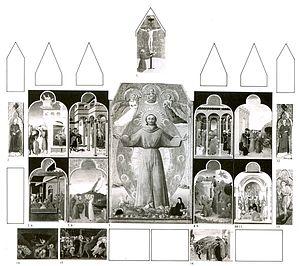
Le Retable de Borgo San Sepolcro est un polyptyque, de 26 éléments sur deux faces, réalisé par Sassetta entre 1437 et 1444 pour le maître-autel de l'église des franciscains à Borgo San Sepolcro. Les religieux devaient en préciser les figures et les scènes.
Une reconstitution est, dans le domaine de l'art, la recréation d'une œuvre au moins partiellement perdue. Il ne faut pas la confondre avec la restauration d'une œuvre d'art.
Le Mariage mystique de saint François d'Assise est un tableau peint par le peintre siennois Sassetta actuellement conservé au Musée Condé à Chantilly illustrant le mariage mystique de saint François d'Assise. Il s'agit du fragment d'un retable autrefois situé au couvent franciscain de Borgo San Sepolcro dans l'est de la Toscane et aujourd'hui totalement démembré.